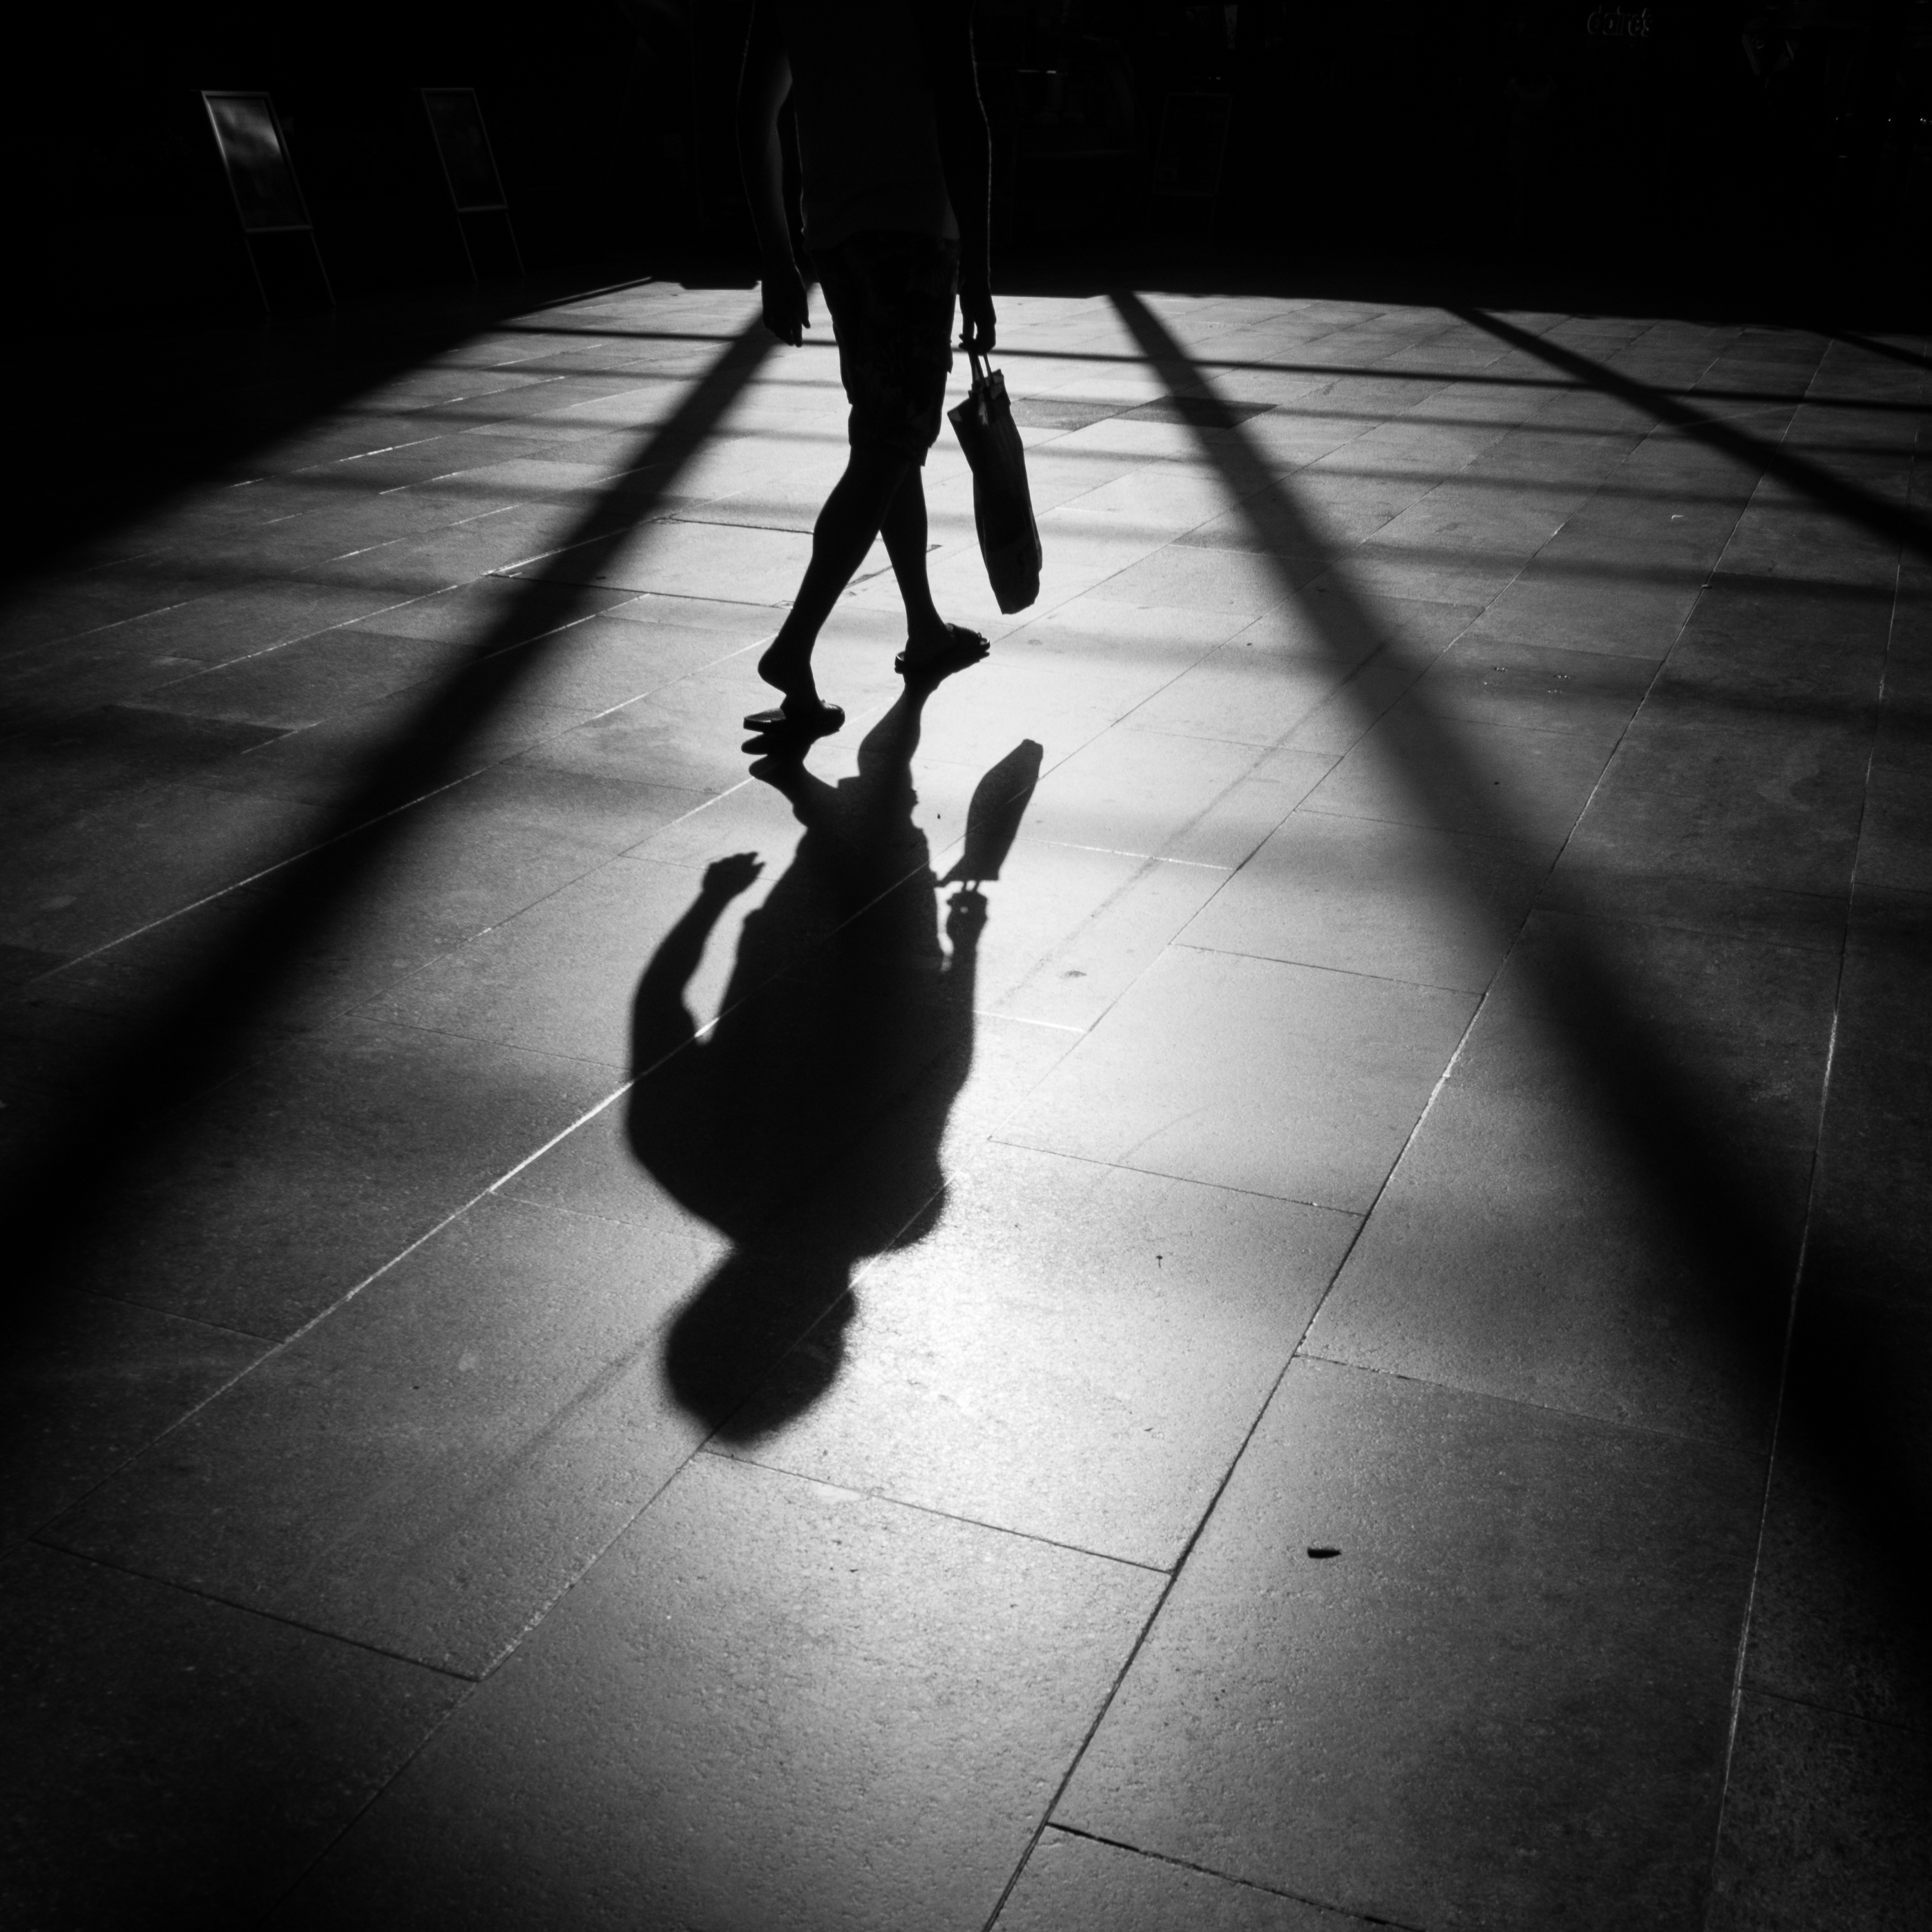
hand, silhouette, light, black and white, white, street, photography, shadow, darkness, black, monochrome, streetphotography, flickr, thomas, olympus, photograph, luzern, omd, fuji, shape, leica, monochrom, leuthard, hcb, thomasleuthard, monochrome photography, film noir, human positions